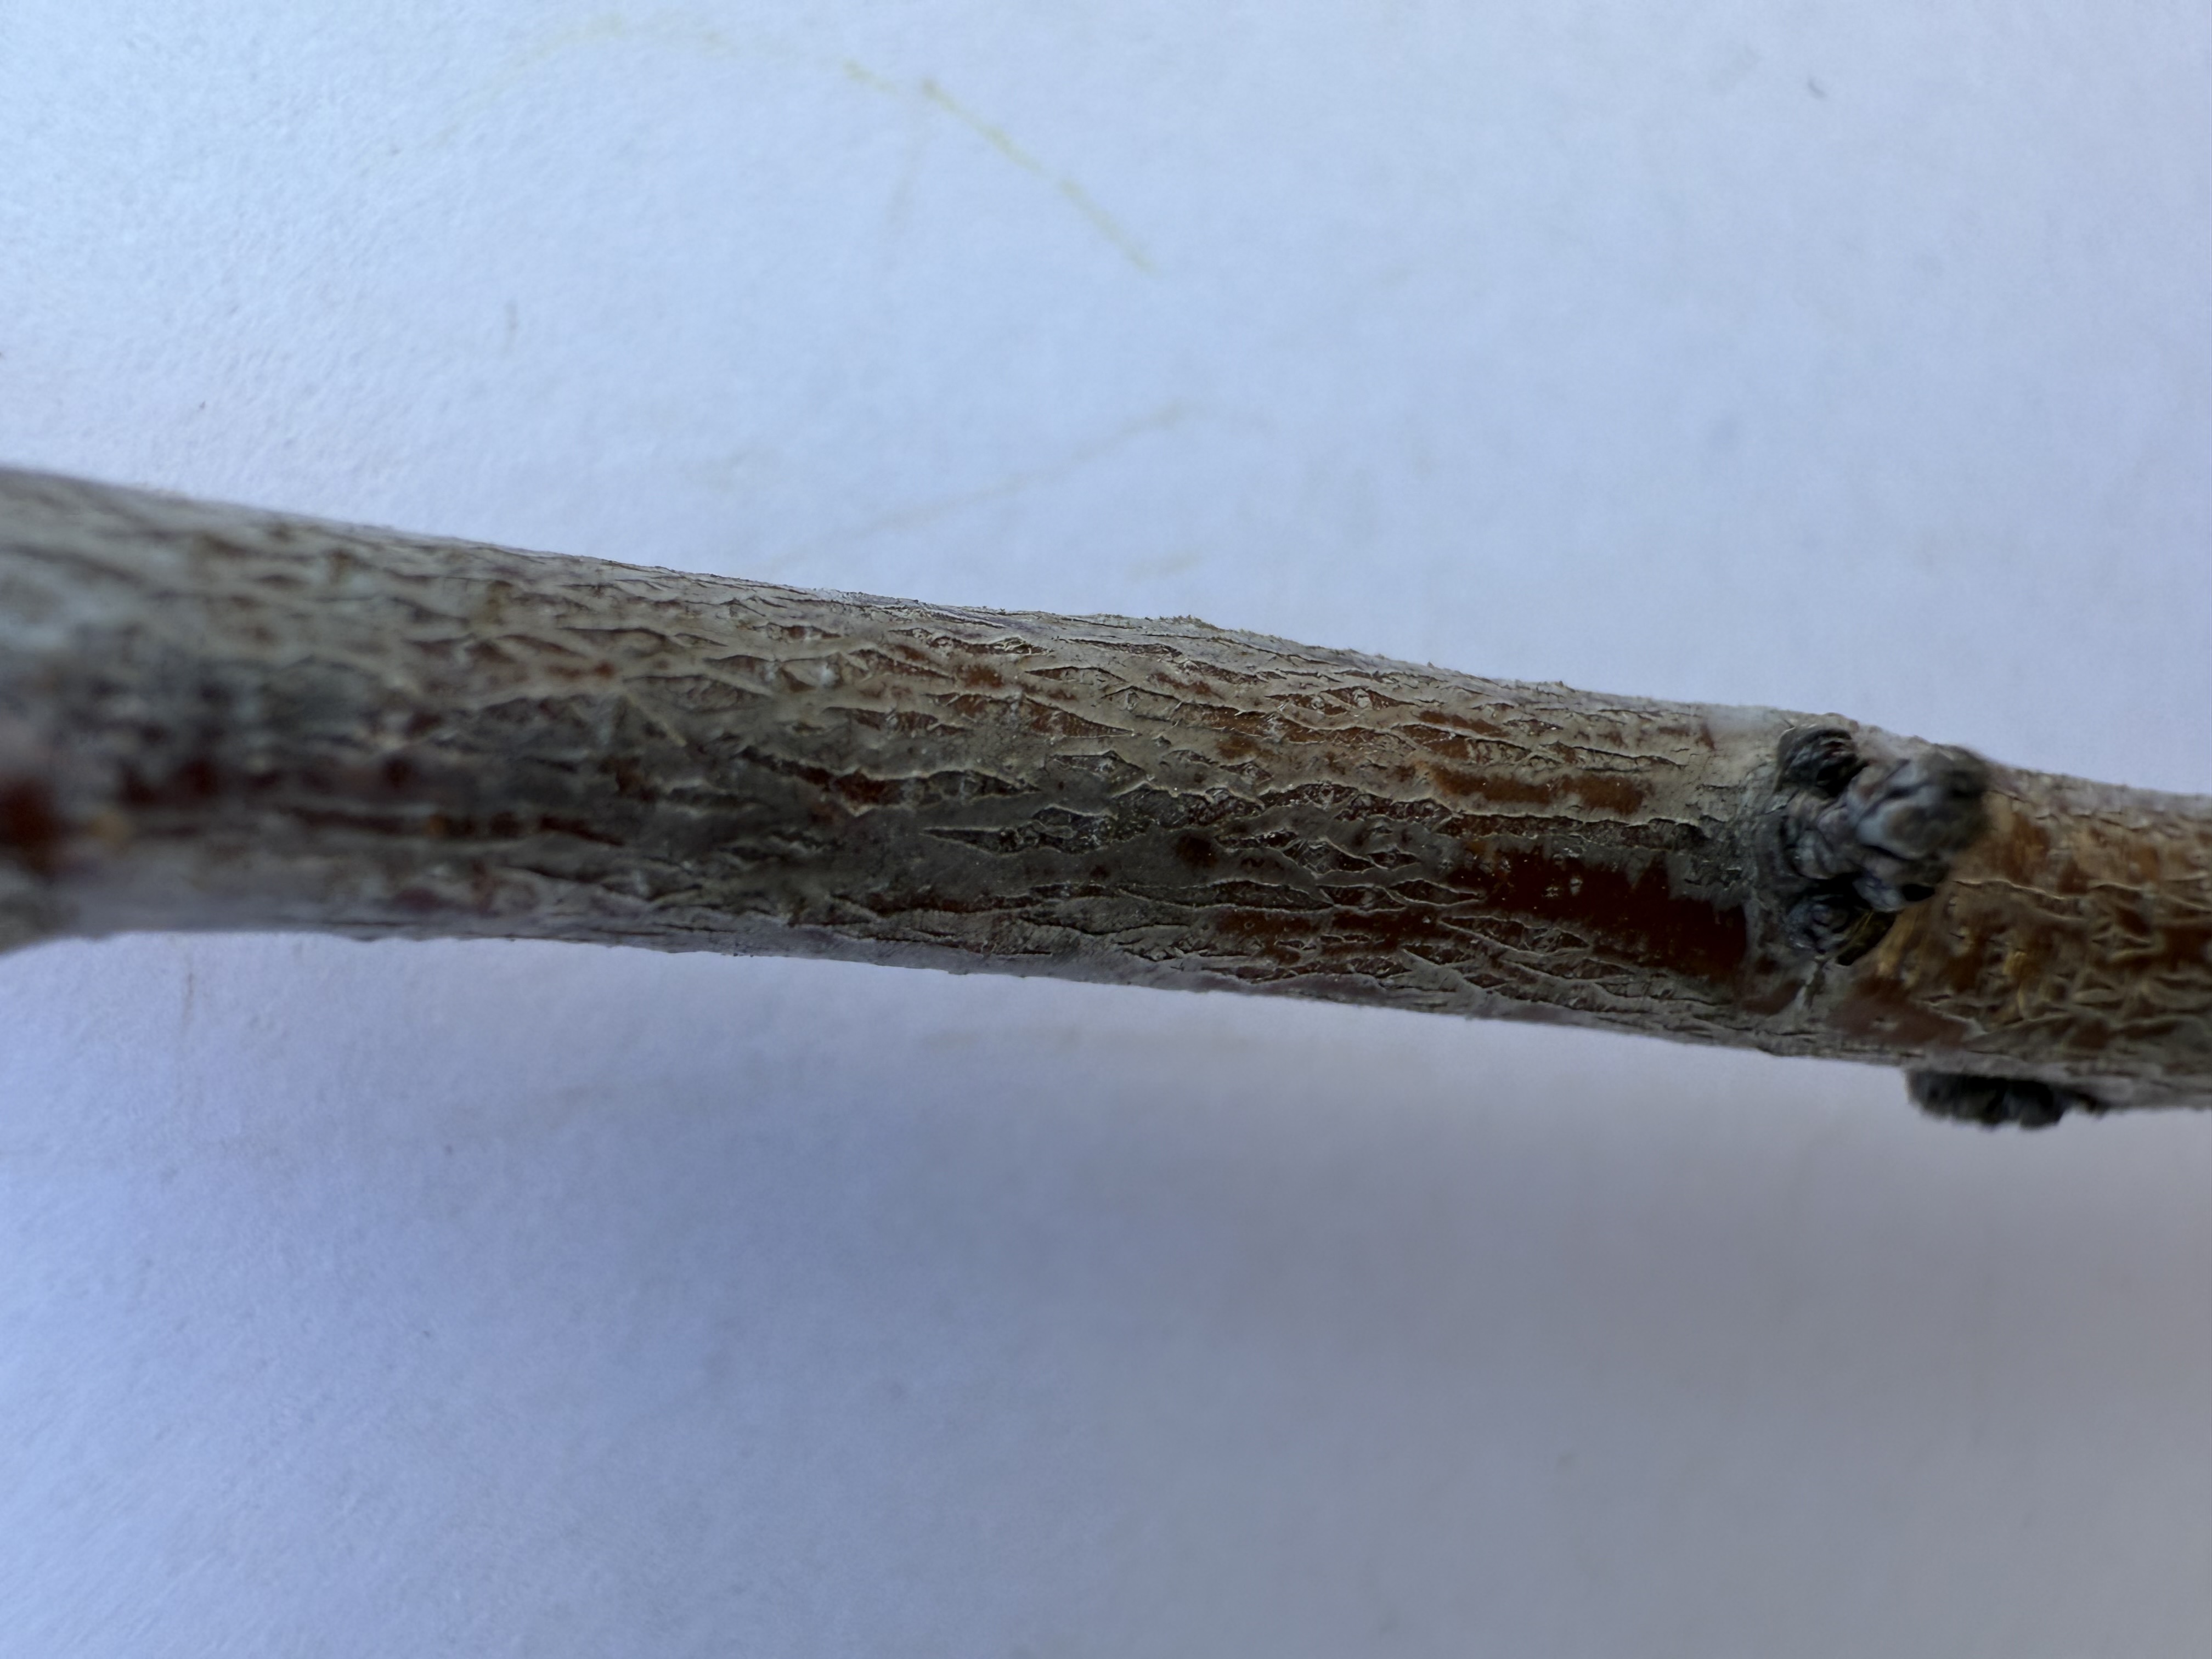
Variety: Black Diamond Plum